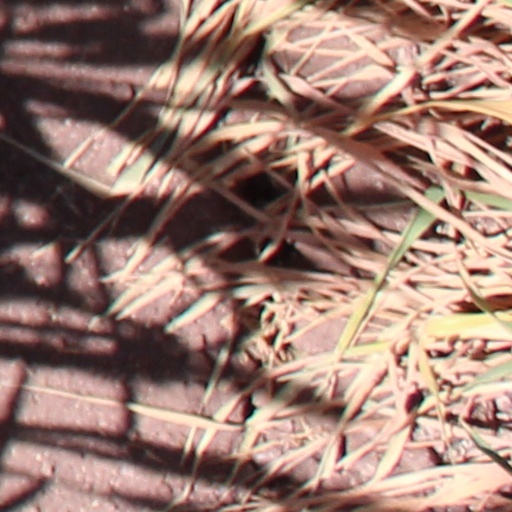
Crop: wheat